Sky position (RA, Dec in degrees): 35.651, -0.3341
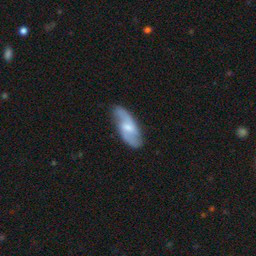
Galaxy morphology: Barred Spiral Galaxies